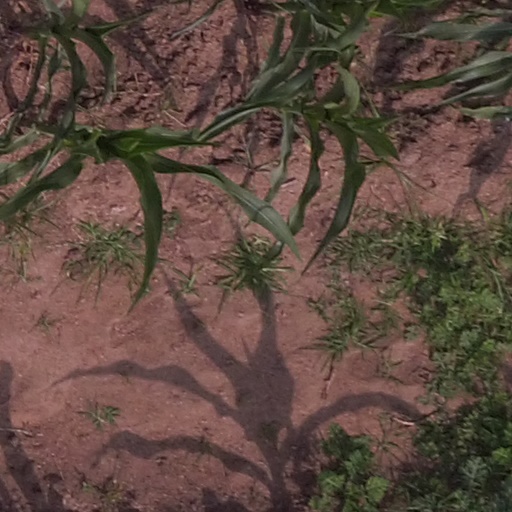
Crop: maize; corn